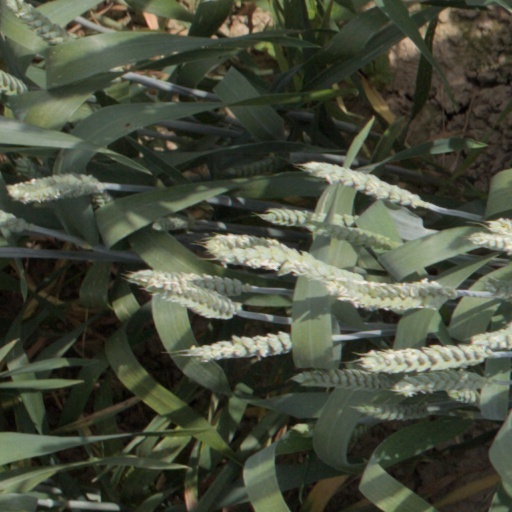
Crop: wheat